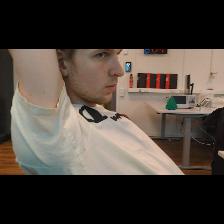
Label: Human